Sky position (RA, Dec in degrees): 6.782, -0.8417
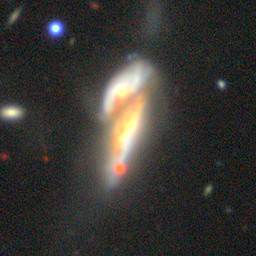
Galaxy morphology: Merging Galaxies